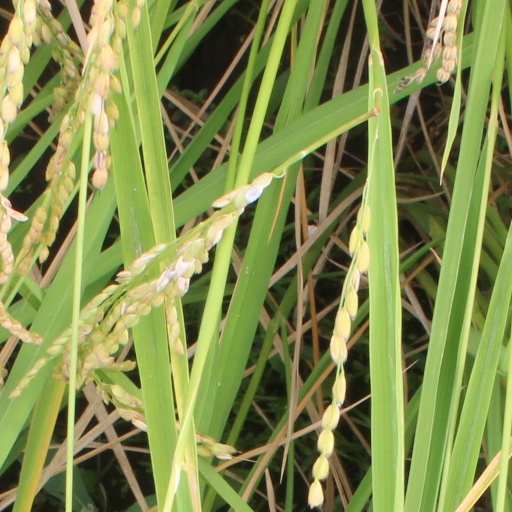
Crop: rice